List of birds of Australia

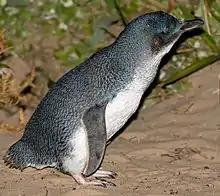
A wild Australian little penguin returning to its burrow to feed its chicks on Bruny Island

Tropicbirds are slender white birds of tropical oceans, with exceptionally long central tail feathers. Their long wings have black markings, as does the head. Three species have been recorded from Australian waters.